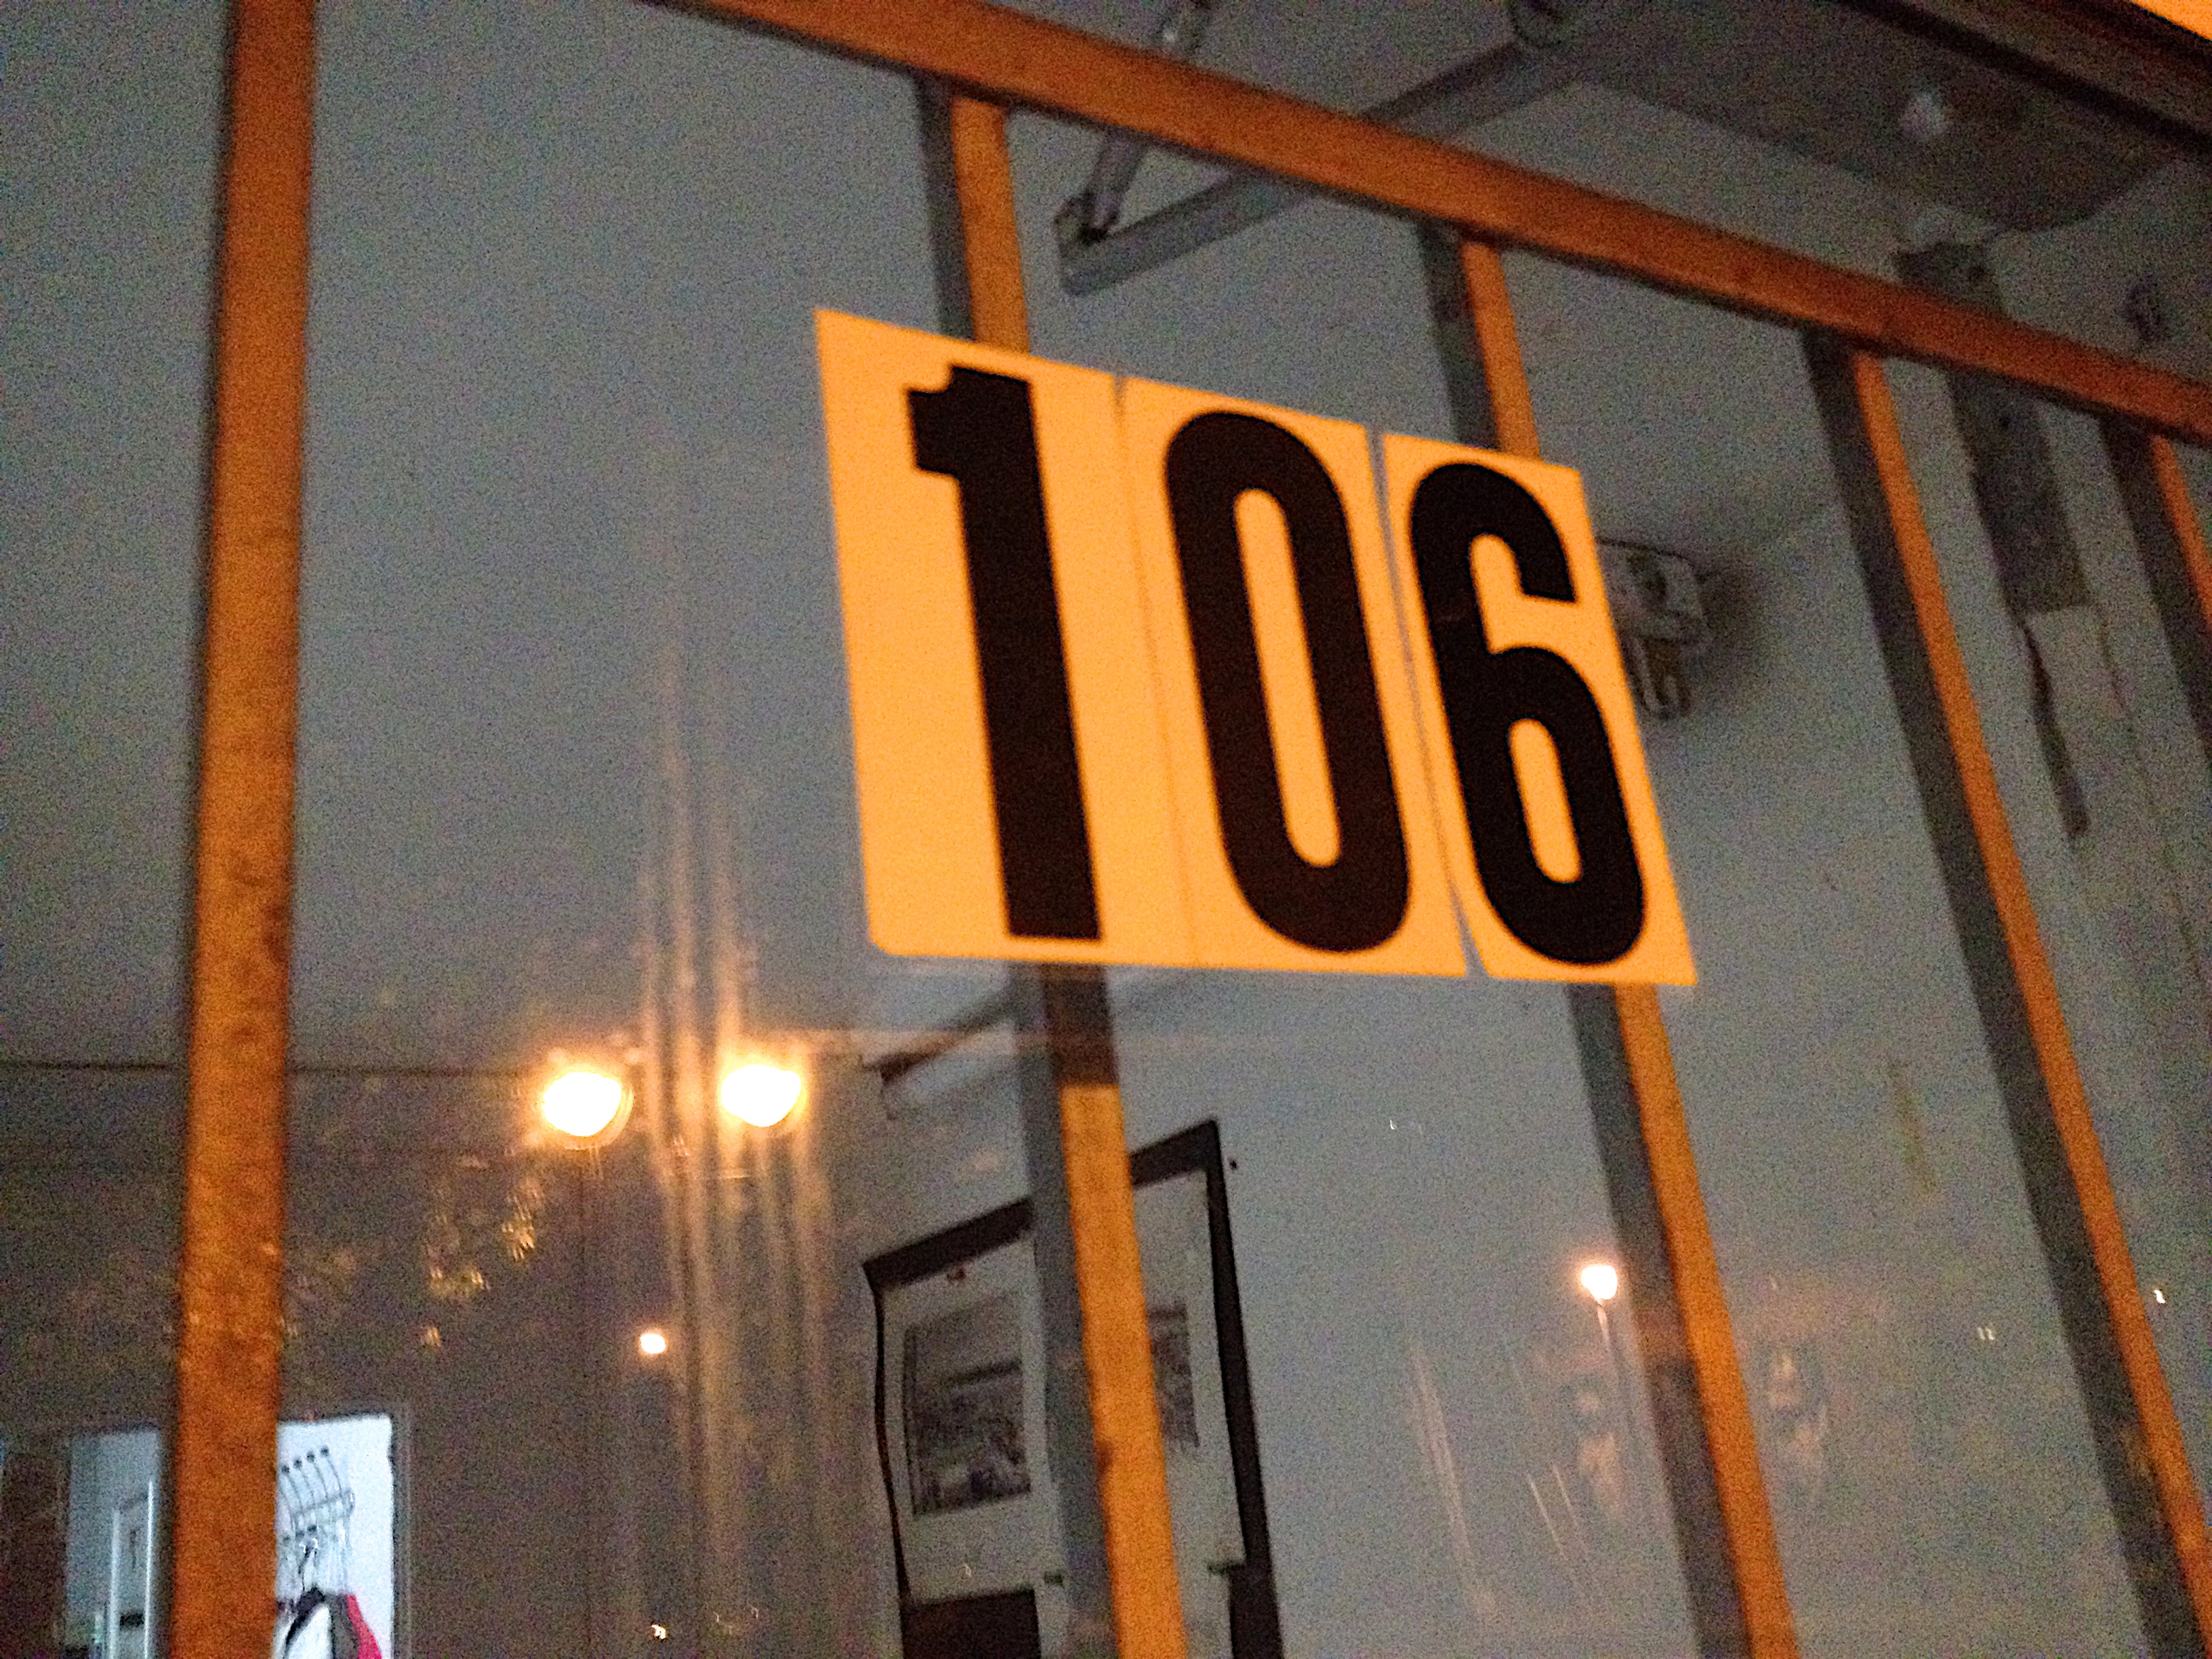
sign, street sign, signage, shape, ds106, 106